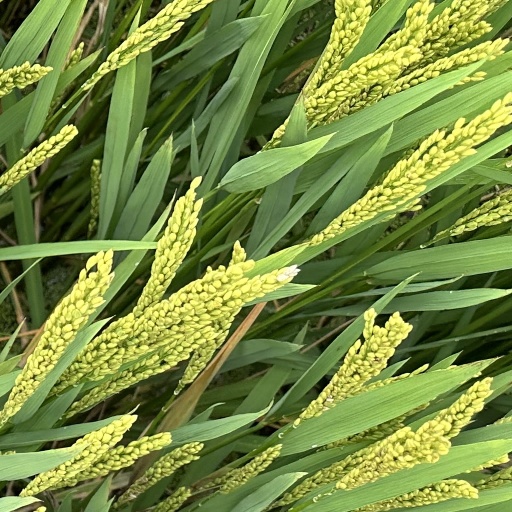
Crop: rice